The Byrds

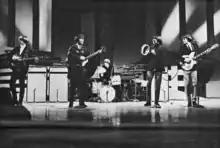
The Byrds on "The Big T.N.T Show", November 29, 1965

Columbia Records eventually released the "Mr. Tambourine Man" single on April 12, 1965. The full, electric rock band treatment that the Byrds and producer Terry Melcher had given the song effectively created the template for the musical subgenre of folk rock. McGuinn's melodic, jangling 12-string Rickenbacker guitar playing—which was heavily compressed to produce an extremely bright and sustained tone—was immediately influential and has remained so to the present day. The single also featured another major characteristic of the band's sound: their clear harmony singing, which usually featured McGuinn and Clark in unison, with Crosby providing the high harmony. Richie Unterberger has stated that the song's abstract lyrics took rock and pop songwriting to new heights; never before had such intellectual and literary wordplay been combined with rock instrumentation by a popular music group.